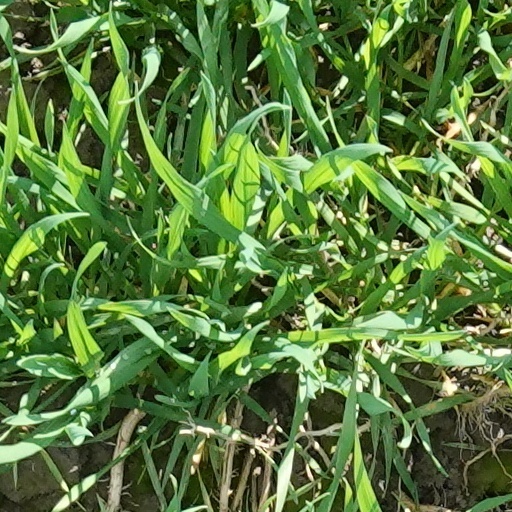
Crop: wheat